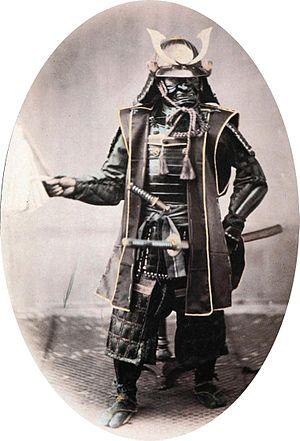
Samouraï en armure complète Español: Samurai en armadura completa Italiano: Samurai in armi (circa 1860) Svenska: Samuraj i full rustning
Le Haitōrei ou Édit d'interdiction des épées, est un édit du gouvernement du Japon du 28 mai 1876, qui interdisait le port d'armes dans les lieux publics, à l'exception des militaires et de la police officielle. Les contrevenants se faisaient confisquer leurs armes.
Le bushido est le code des principes moraux que les guerriers japonais étaient tenus d'observer.
Le samouraï est un membre de la classe guerrière qui a dirigé le Japon féodal durant près de 700 ans.
La tradition militaire — également au pluriel les traditions militaires — constitue un ensemble de pratiques, d'us et coutumes propre au domaine militaire, associé à une unité militaire, par exemple à un régiment ou à une division. Une tradition militaire peut porter sur des éléments d'uniforme, de défilé ou de musique, mais également sur l'histoire, les faits d'armes et la mémoire de l'unité.
Bushidō, l'âme du Japon est un ouvrage de l'intellectuel nippon Inazō Nitobe, paru en 1900. C'est une référence en matière de philosophie morale et martiale, particulièrement retenu pour l'aperçu à la fois spirituel et flamboyant qu'il rendit du bushido, et plus largement de la culture et de la mentalité japonaises.
On ne vit que deux fois est un roman d'espionnage de l'écrivain britannique Ian Fleming paru pour la première fois au Royaume-Uni en 1964. C'est le douzième titre consacré aux aventures de James Bond.